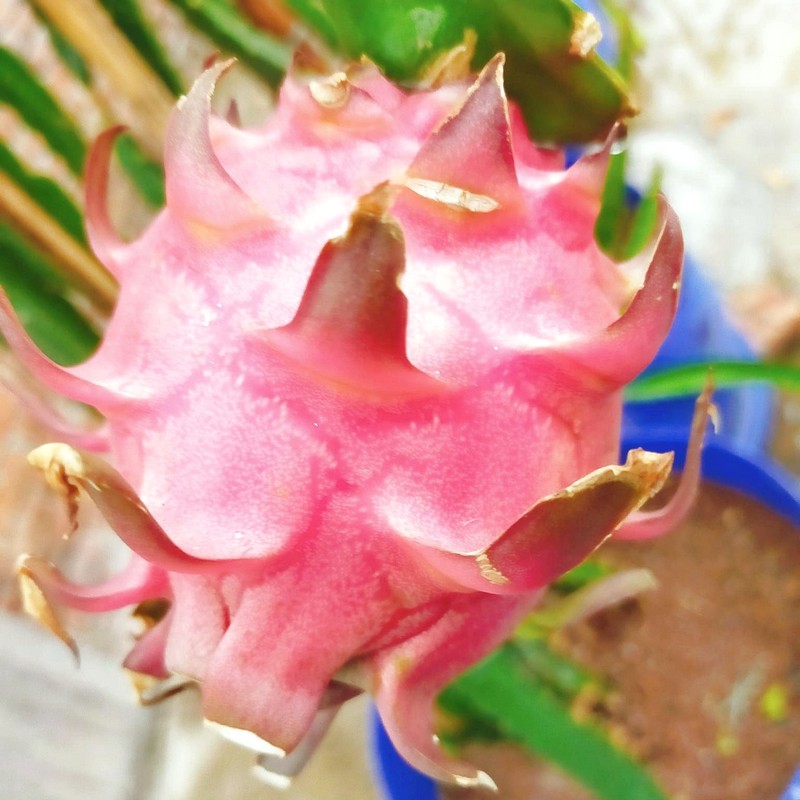
Label: Fresh Dragon Fruit